Warren Clarke

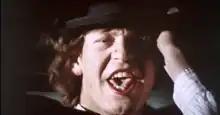
Clarke in "A Clockwork Orange"

Warren Clarke (born Alan James Clarke; 26 April 1947 – 12 November 2014) was an English actor. He appeared in many films after a significant role as Dim in Stanley Kubrick's "A Clockwork Orange". His television appearances included "Dalziel and Pascoe" (as Detective Superintendent Andy Dalziel), "The Manageress" and "Sleepers".